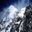
Label: mountain